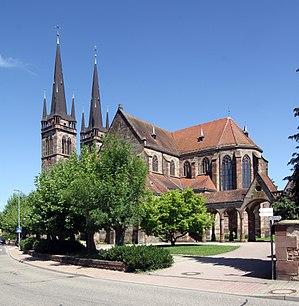
Église St. Johannes à Ottersweier.